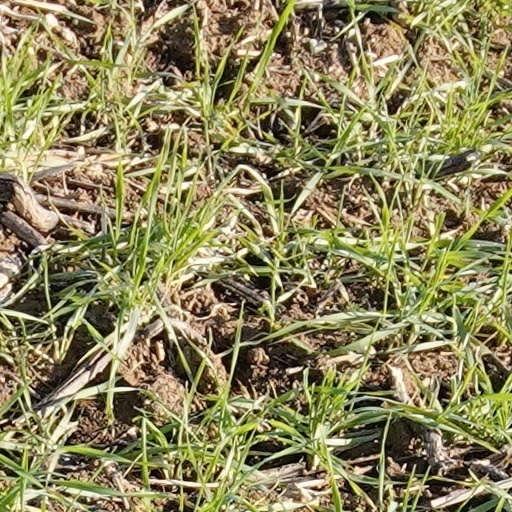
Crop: wheat